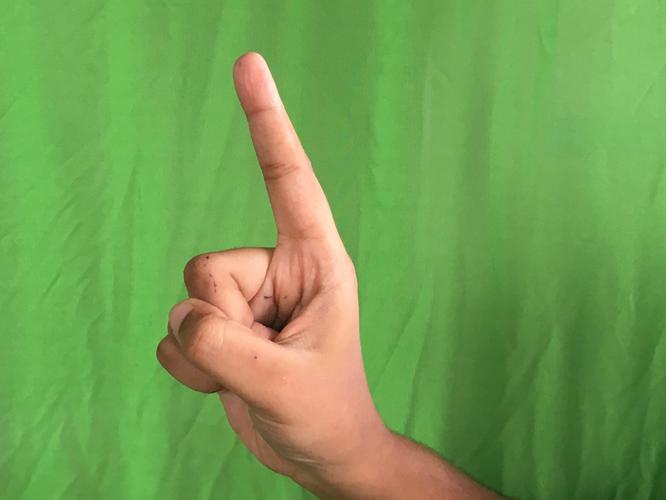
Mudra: Suchi
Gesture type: single_hand